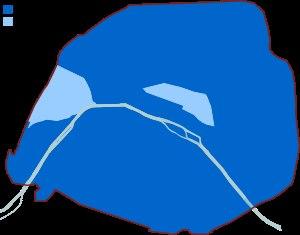
Cet article donne la liste des députés de Paris de 1958 à 1986, période entrant dans le cadre du découpage des circonscriptions électorales établi par l'ordonnance nᵒ 58-945 du 13 octobre 1958 relative à l'élection des députés à l'Assemblée nationale. Le nombre de députés pour la ville de Paris était fixé à 31, sur un total de 55 pour l'ensemble du département de la Seine dont la suppression au 1ᵉʳ janvier 1968 n'a pas modifié le nombre et la délimitation des circonscriptions de la capitale.